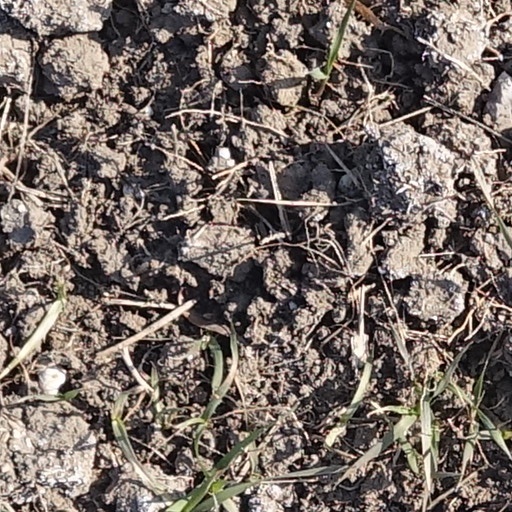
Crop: wheat